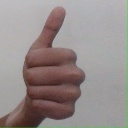
अक्षर: थ